Royal Hawaiian Band

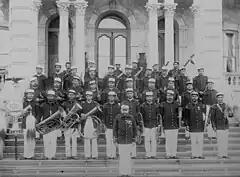
The band c. 1889

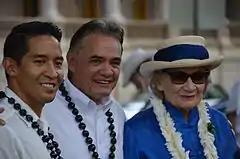
Bandmaster Clarke Bright (center) with Abigail Kinoiki Kekaulike Kawānanakoa (right)

The Royal Hawaiian Band is the oldest and only full-time municipal band in the United States. At present a body of the City & County of Honolulu, the Royal Hawaiian Band has been entertaining Honolulu residents and visitors since its inception in 1836 by Kamehameha III. During the monarchy it was nominally a military band. It reached global prominence under the leadership of Prussian Heinrich "Henri" Berger, an officer of the imperial German army loaned to the Kingdom of Hawaii in 1872. Berger composed many beloved marching tunes and other melodies, and would later be honored with the title of "Father of Hawaiian Music." He collaborated with King Kalākaua in creating "Hawaii Ponoi," the national anthem of Hawaii; it is still used today as the official state song.